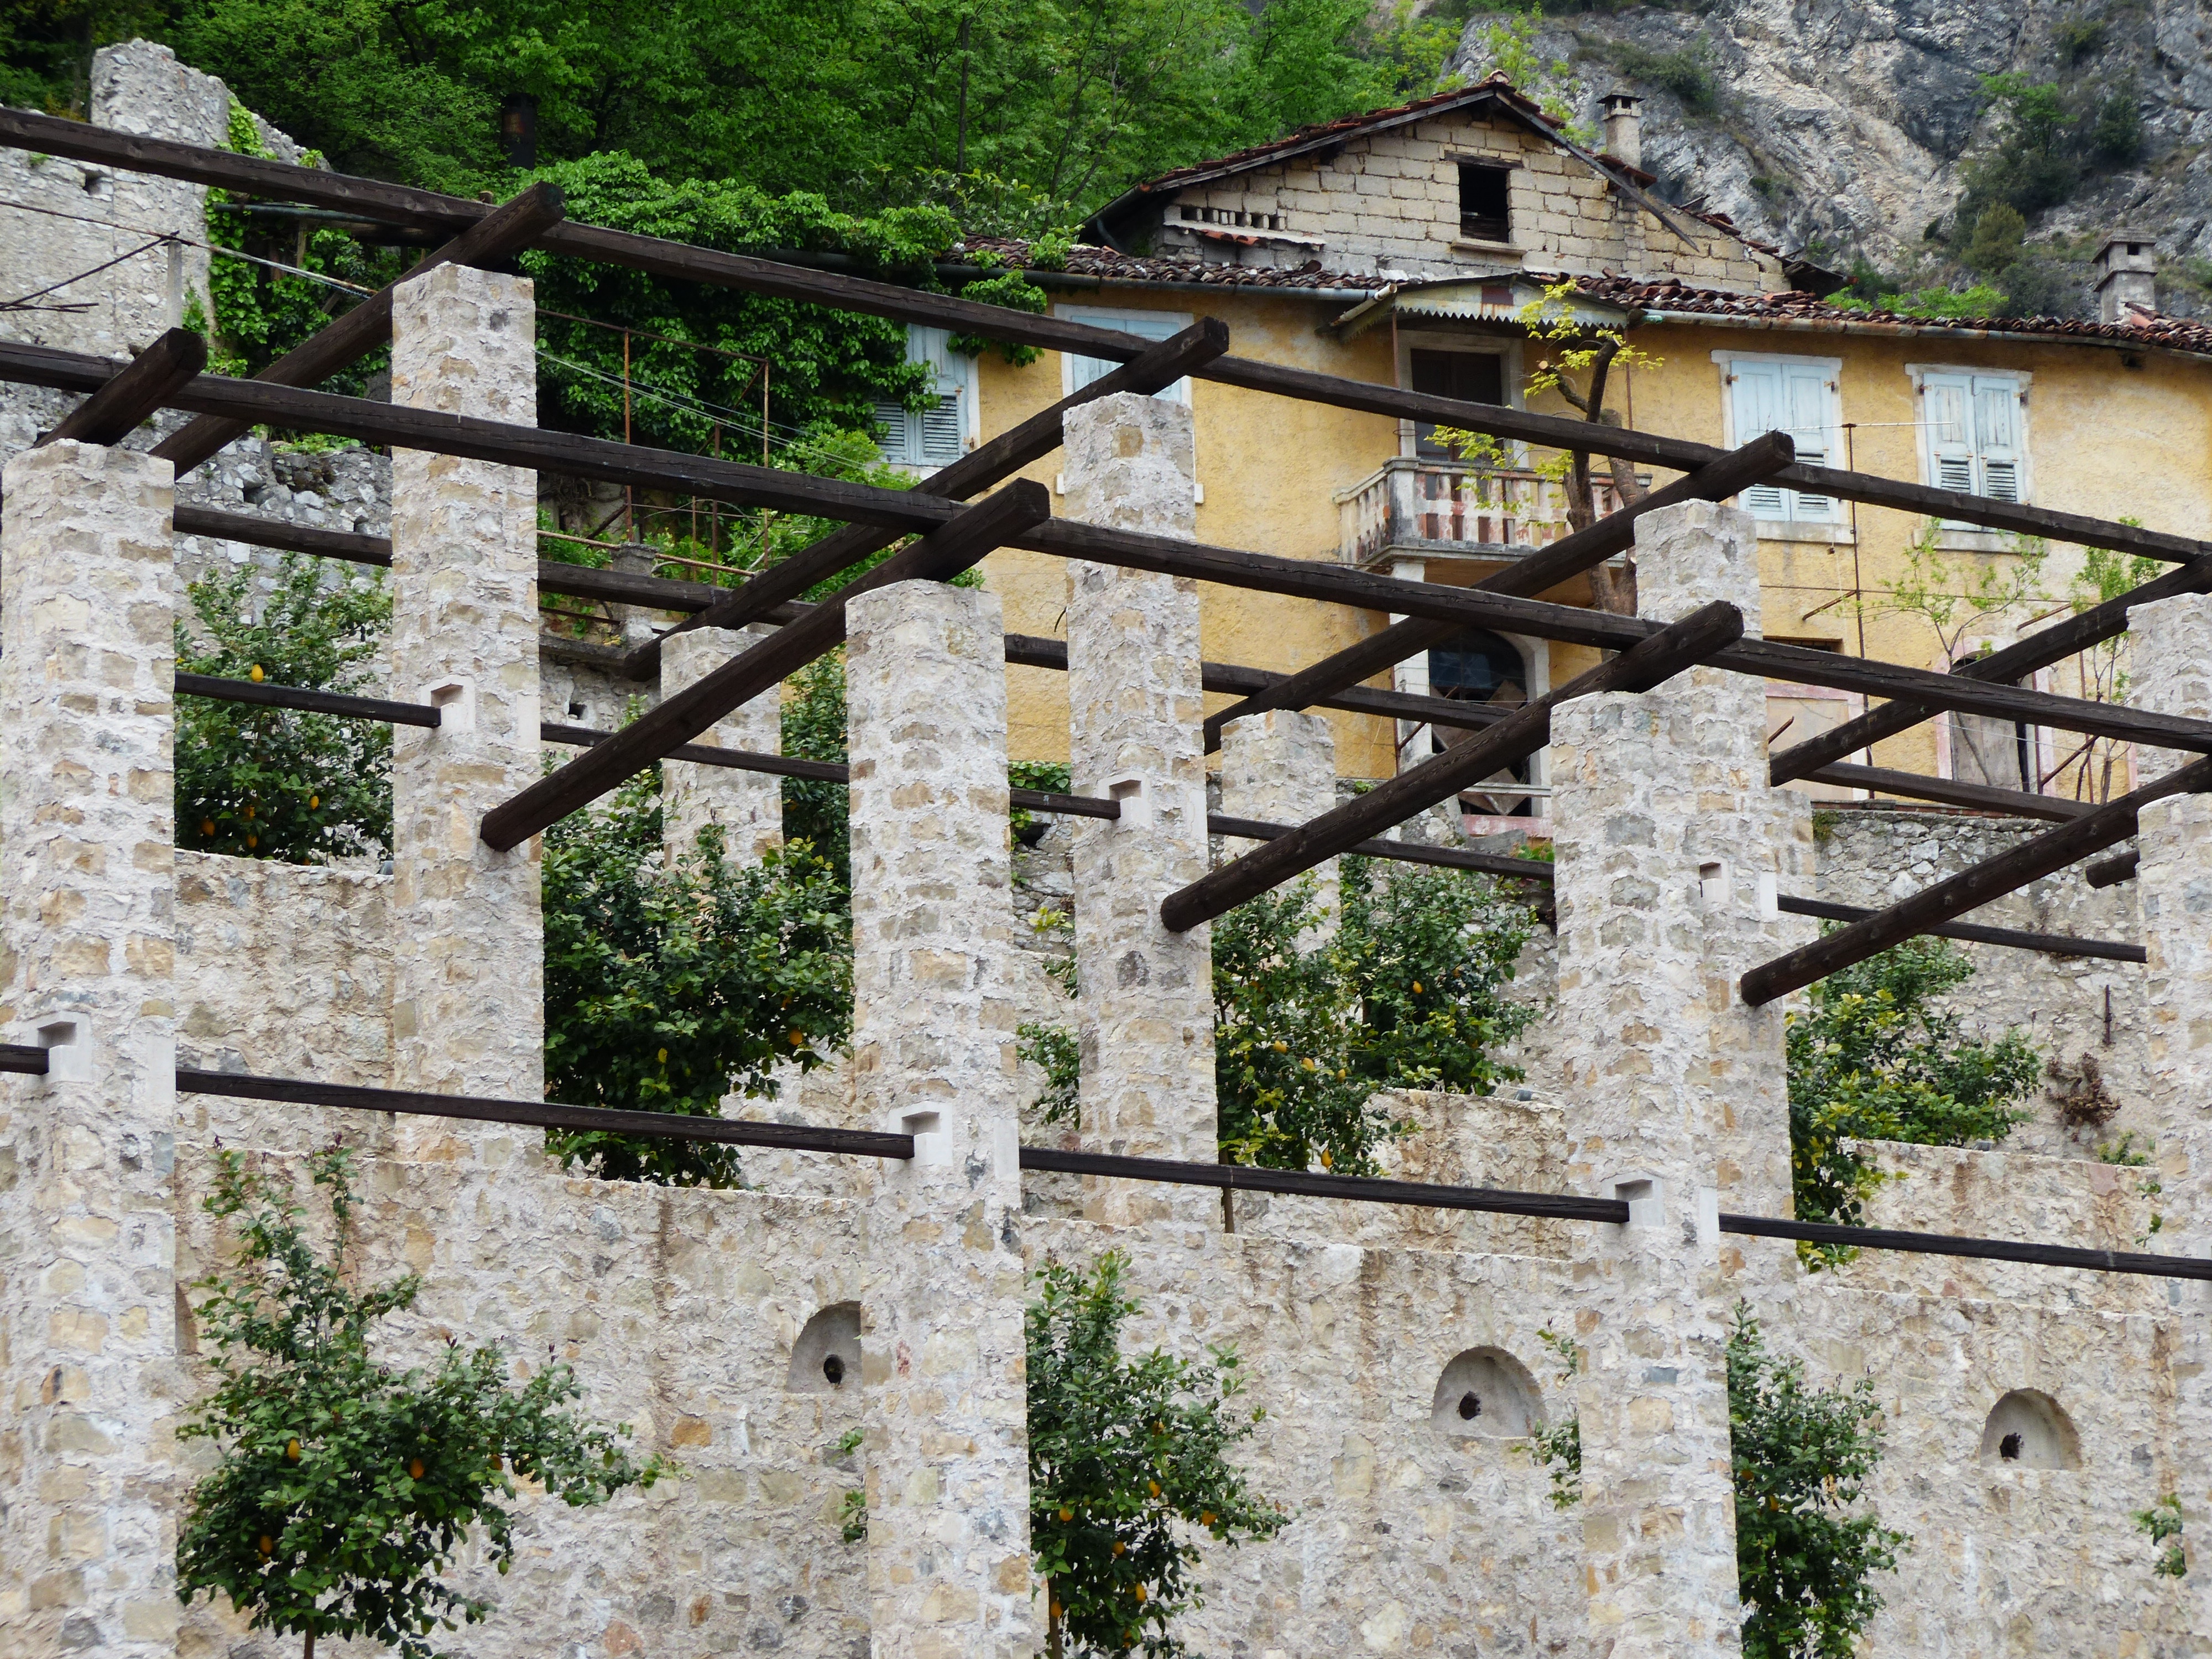
house, flower, home, wall, village, cottage, italy, facade, garden, garda, place, ruins, monastery, plantation, estate, lemons, limone, lombardy, fruit growing, brescia, west bank, lemon plantation, limone sul garda